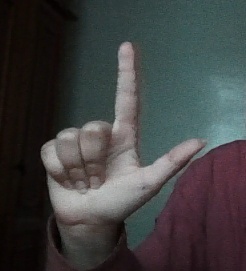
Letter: laam